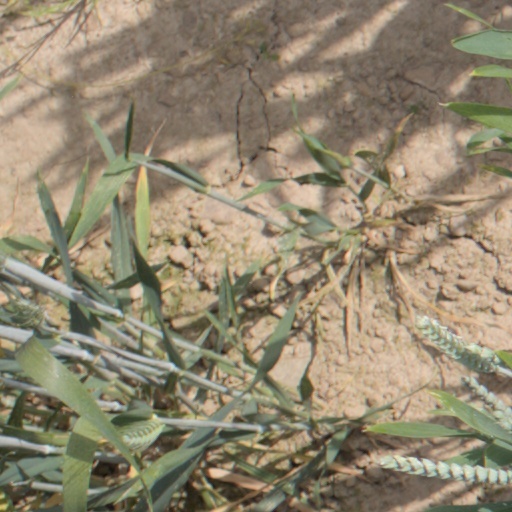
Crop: wheat